Tagar culture

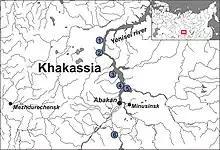
Some Tagar archaeological sites.

The Tagar culture was preceded by the Karasuk culture. They are usually considered as descendants of the Andronovo culture, and are frequently linked to Indo-Iranians. However, the Turkic Dinlin tribe was also a part of the Tagar culture. The Tagar people possessed a mixture of West and East Eurasian ancestry, with East Asian ancestry increasing in to the Iron Age.